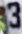
Number: 3